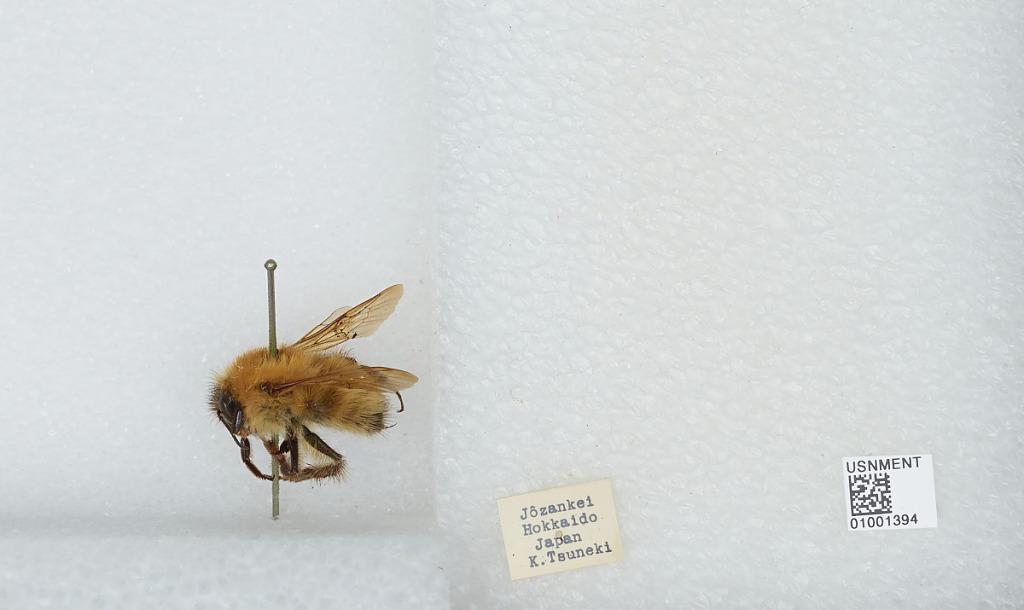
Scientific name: Bombus (Diversobombus) diversus Smith
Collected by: K. Tsuneki
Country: Japan
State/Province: Hokkaido
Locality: Jozankei
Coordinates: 42.9692, 141.168